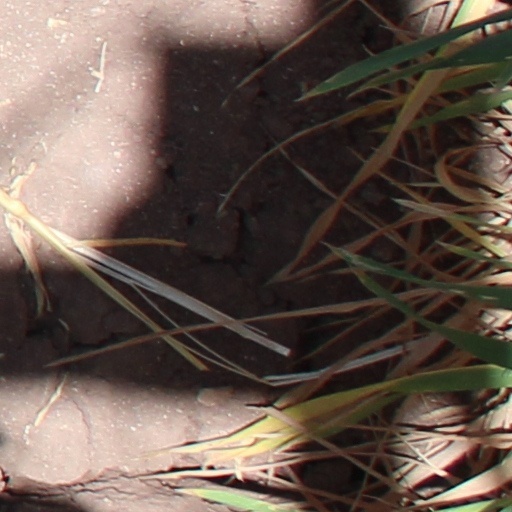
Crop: wheat